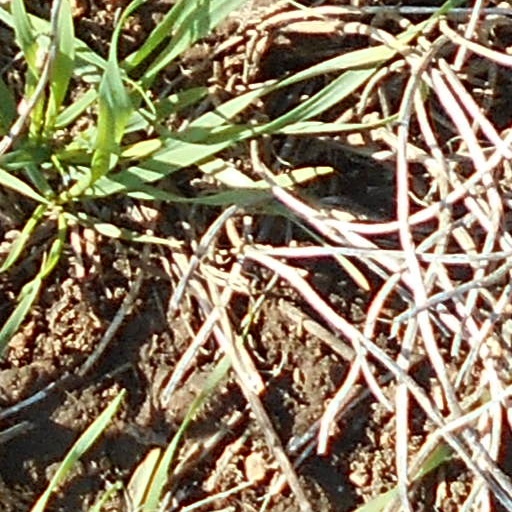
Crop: wheat